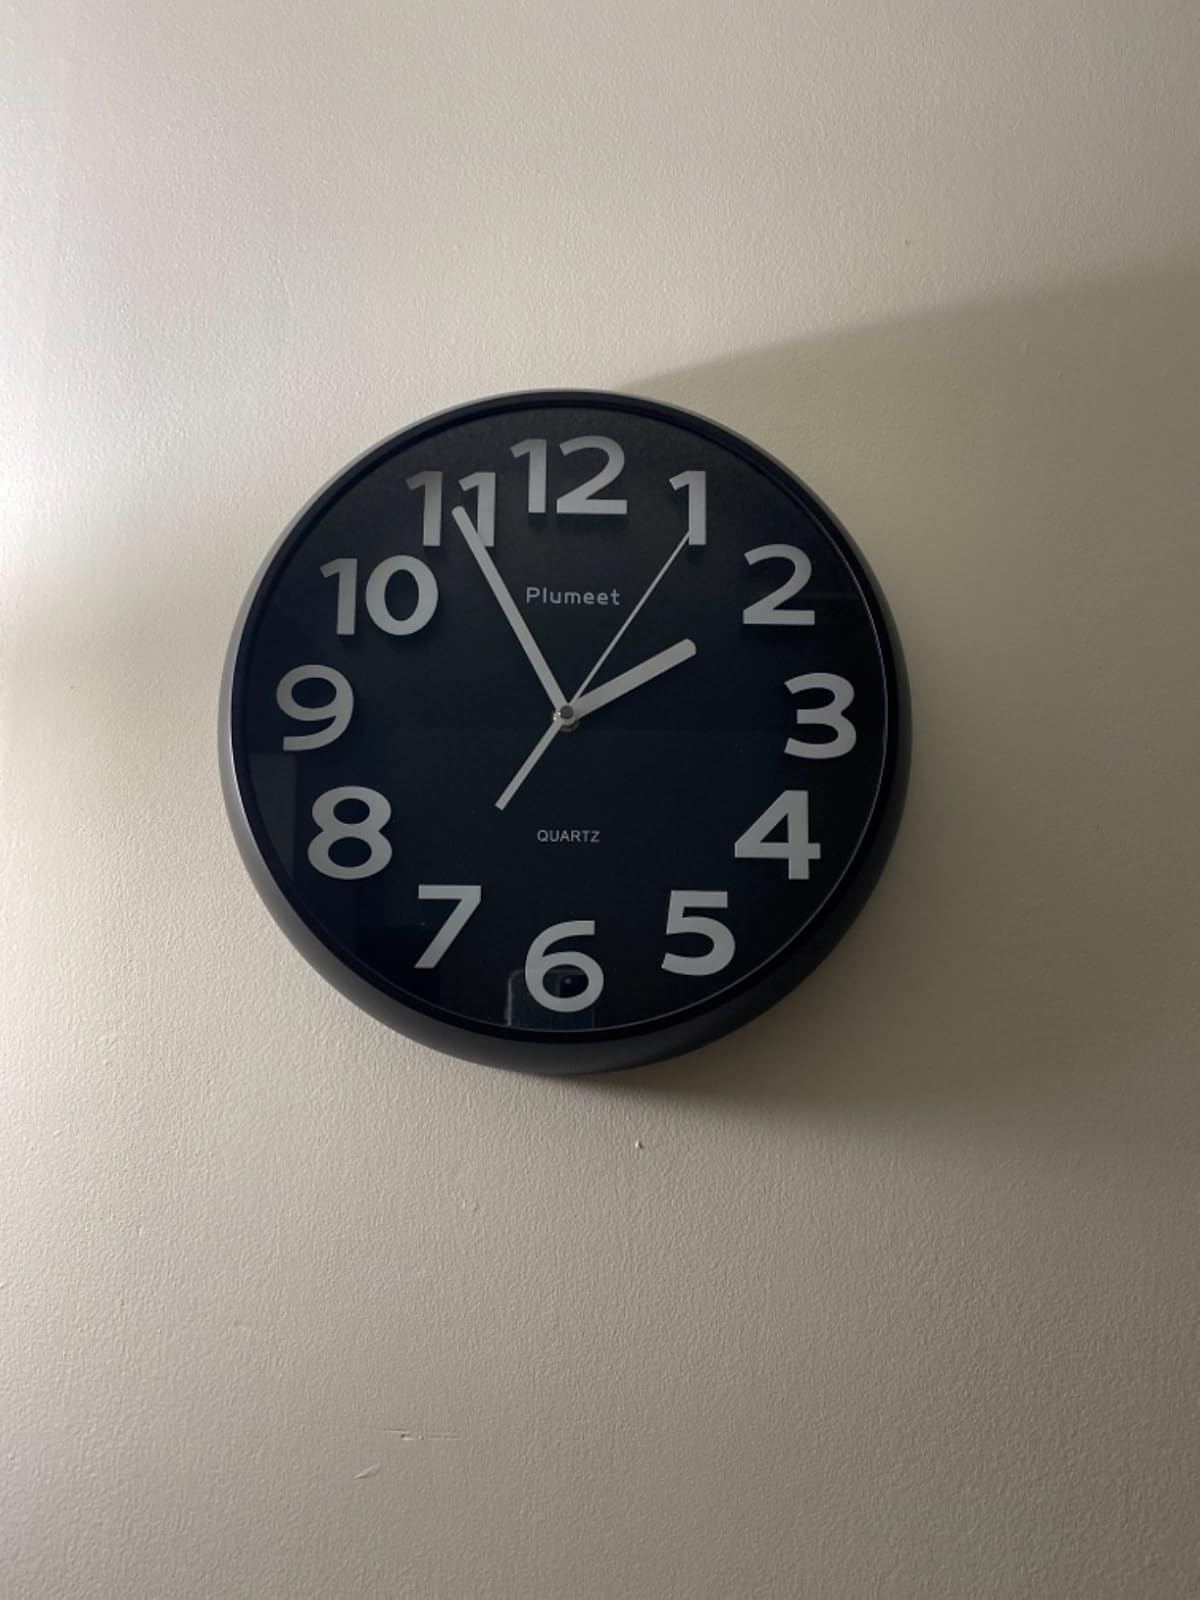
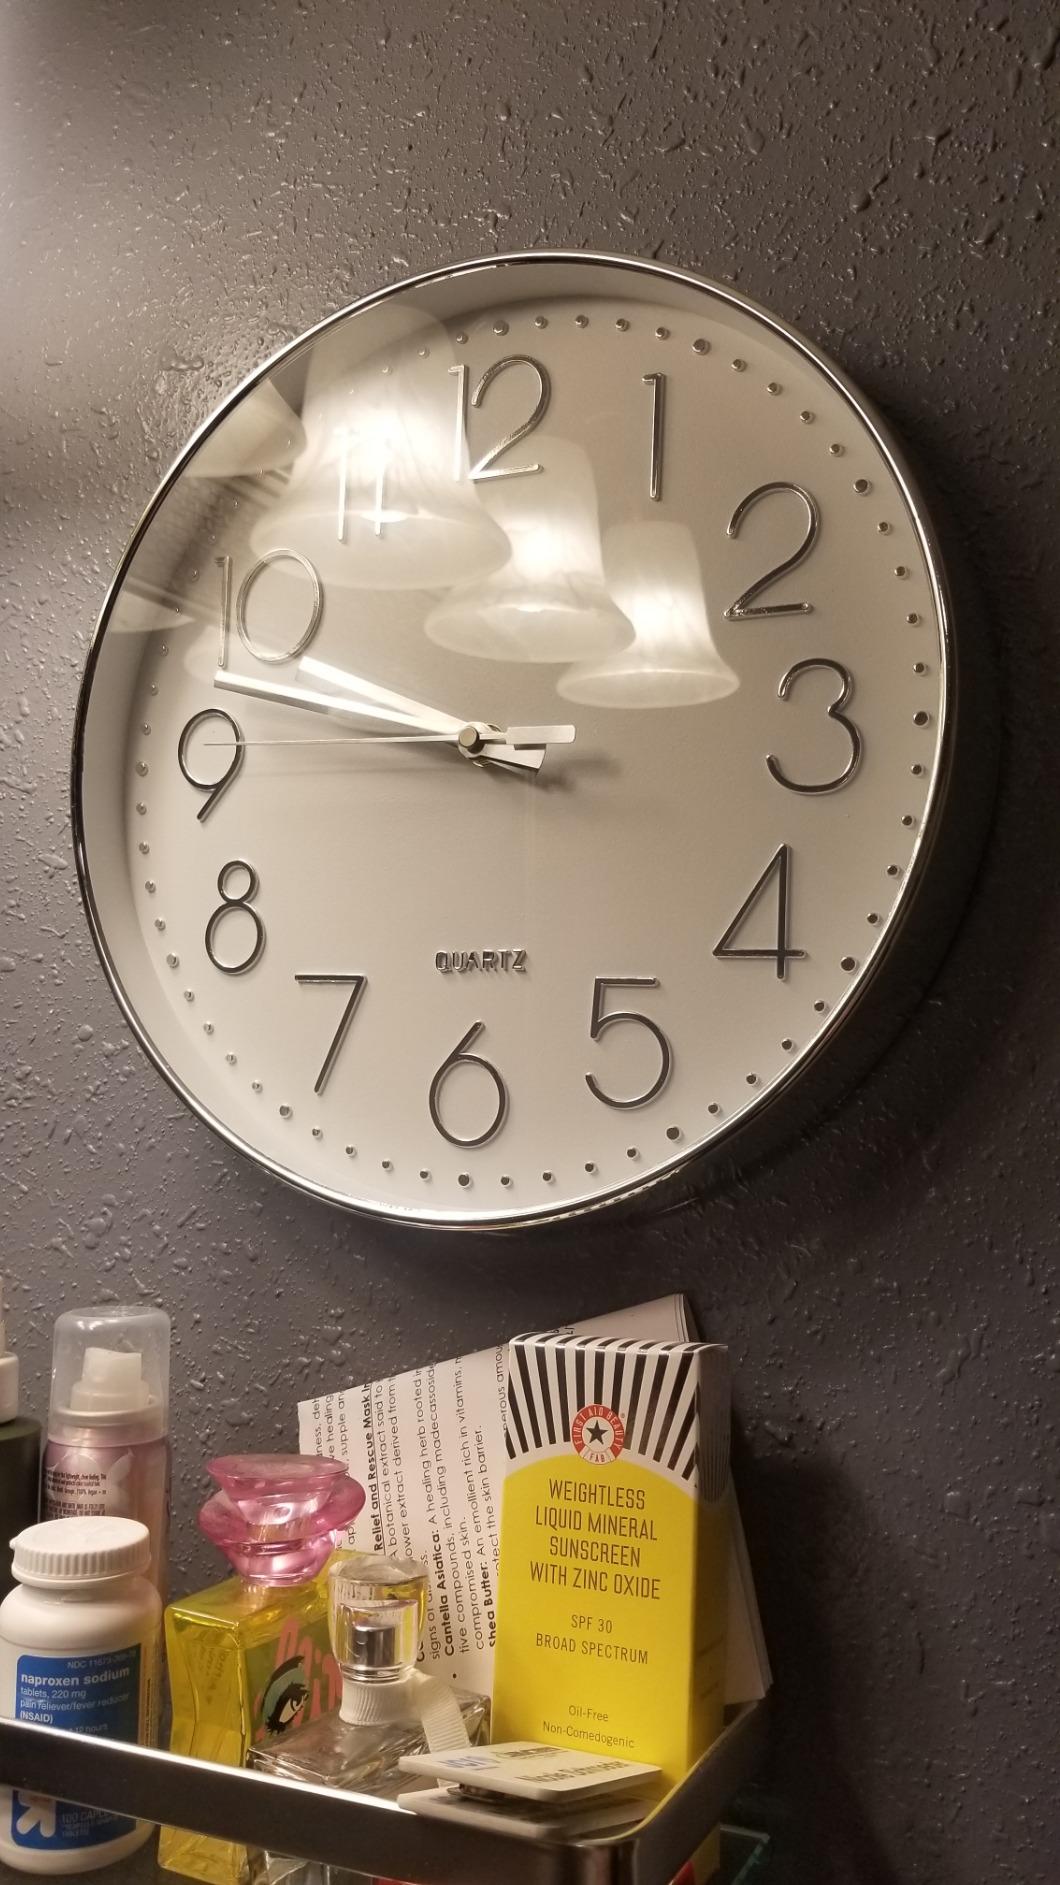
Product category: clock
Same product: no